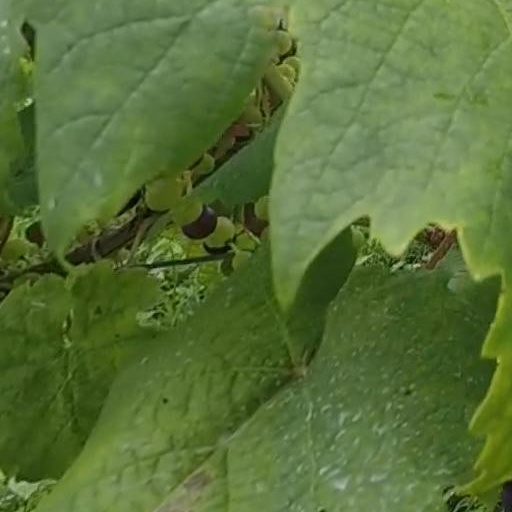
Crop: grape